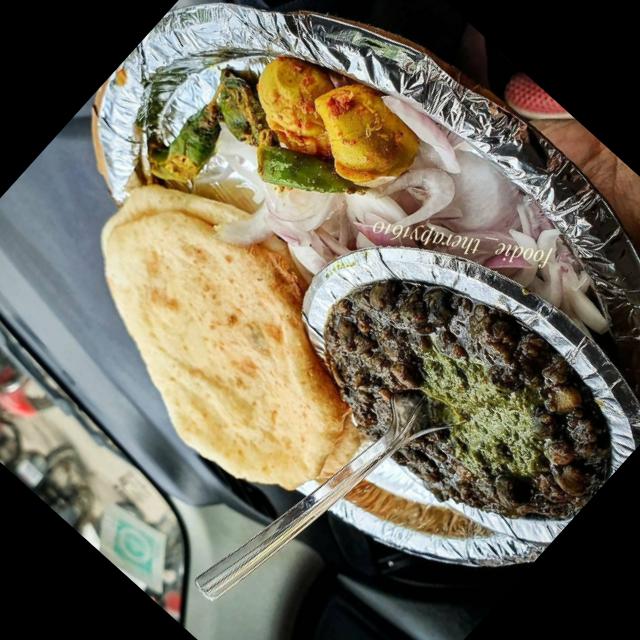
Dish: chole_bhature